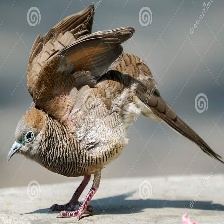
Species: ZEBRA DOVE
Scientific name: GEOPELIA STRIATA